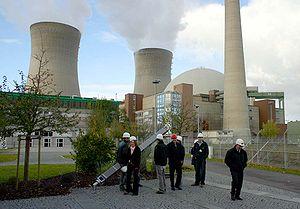
La sortie du nucléaire civil est l'arrêt de l'utilisation de l'énergie nucléaire pour la production d'électricité. Elle comprend principalement l'arrêt des centrales nucléaires. À la sortie du nucléaire est souvent associée l'idée d'une transition énergétique basée sur les économies d'énergie, l'efficacité énergétique des appareils de consommation et les systèmes de production d'énergies renouvelables.